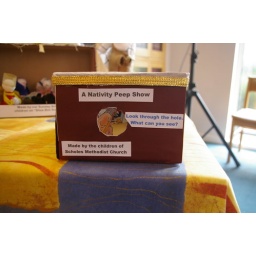
The Nativity Peep Show- in a shoe box